Mafalda

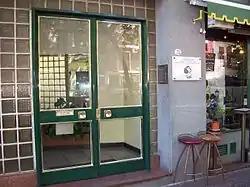
The entrance to a small residential building in Buenos Aires that stands close to the house where Quino lived humbly for 22 years. It was probably used as inspiration for "Mafalda"s home. Currently, there is a plaque honoring the cartoon.

The comic strip artist Quino created "Mafalda" in 1963. He had received a proposal by fellow artist Miguel Brascó, and the comic strip would be a covert advertisement for the "Mansfield" line of products of the Siam Di Tella company. The characters would use their products, and all of them would have names starting with "M". The name "Mafalda" was selected as an homage to one of the characters of the 1962 Argentine film "Dar la cara". The comic strip was conceived as a blend of "Peanuts" and "Blondie". Quino and Brascó offered the comic strip to the newspaper "Clarín", but they noticed the advertisement nature and did not publish it. The covert advertising campaign was never carried out, but Brascó published portions of those comics at the magazine "Leoplán".